Fárbauti

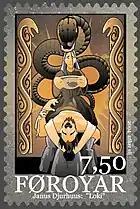
Punishment of Loki, who is depicted with his wife Sigyn, as shown on a stamp from the Faroe Islands

Two 10th-century skalds call Loki "son of Fárbauti", using, however, the poetic word "mögr" for 'son' rather than the usual "sonr".